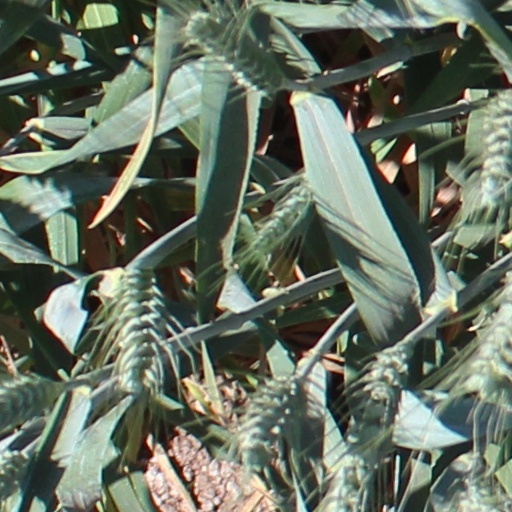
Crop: wheat